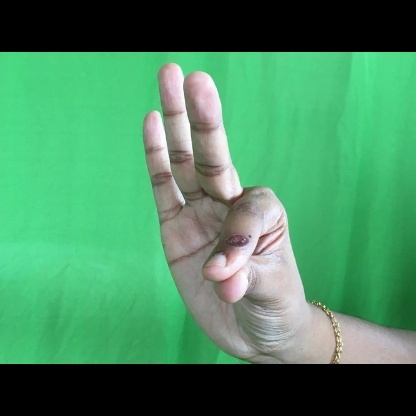
Mudra: Hamsasyam